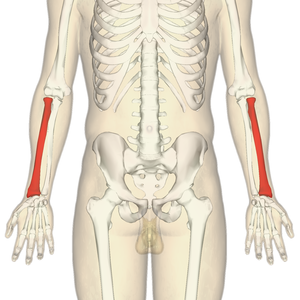
Spoleben
Spoleben markeret med rødt
Spolebenet eller radius er den tykkeste af de to lange knogler, der udgør underarmen; den anden tyndere knogle hedder ulna. Begge knogler danner led i albuen til humerus i den proximale ende og til hånden i den distale ende. Selv om Radius ikke indgår i selv leddet til albuen, er den en vigtig del af selve armen, og dens led mellem ulna gør, at man kan vende og dreje armen.